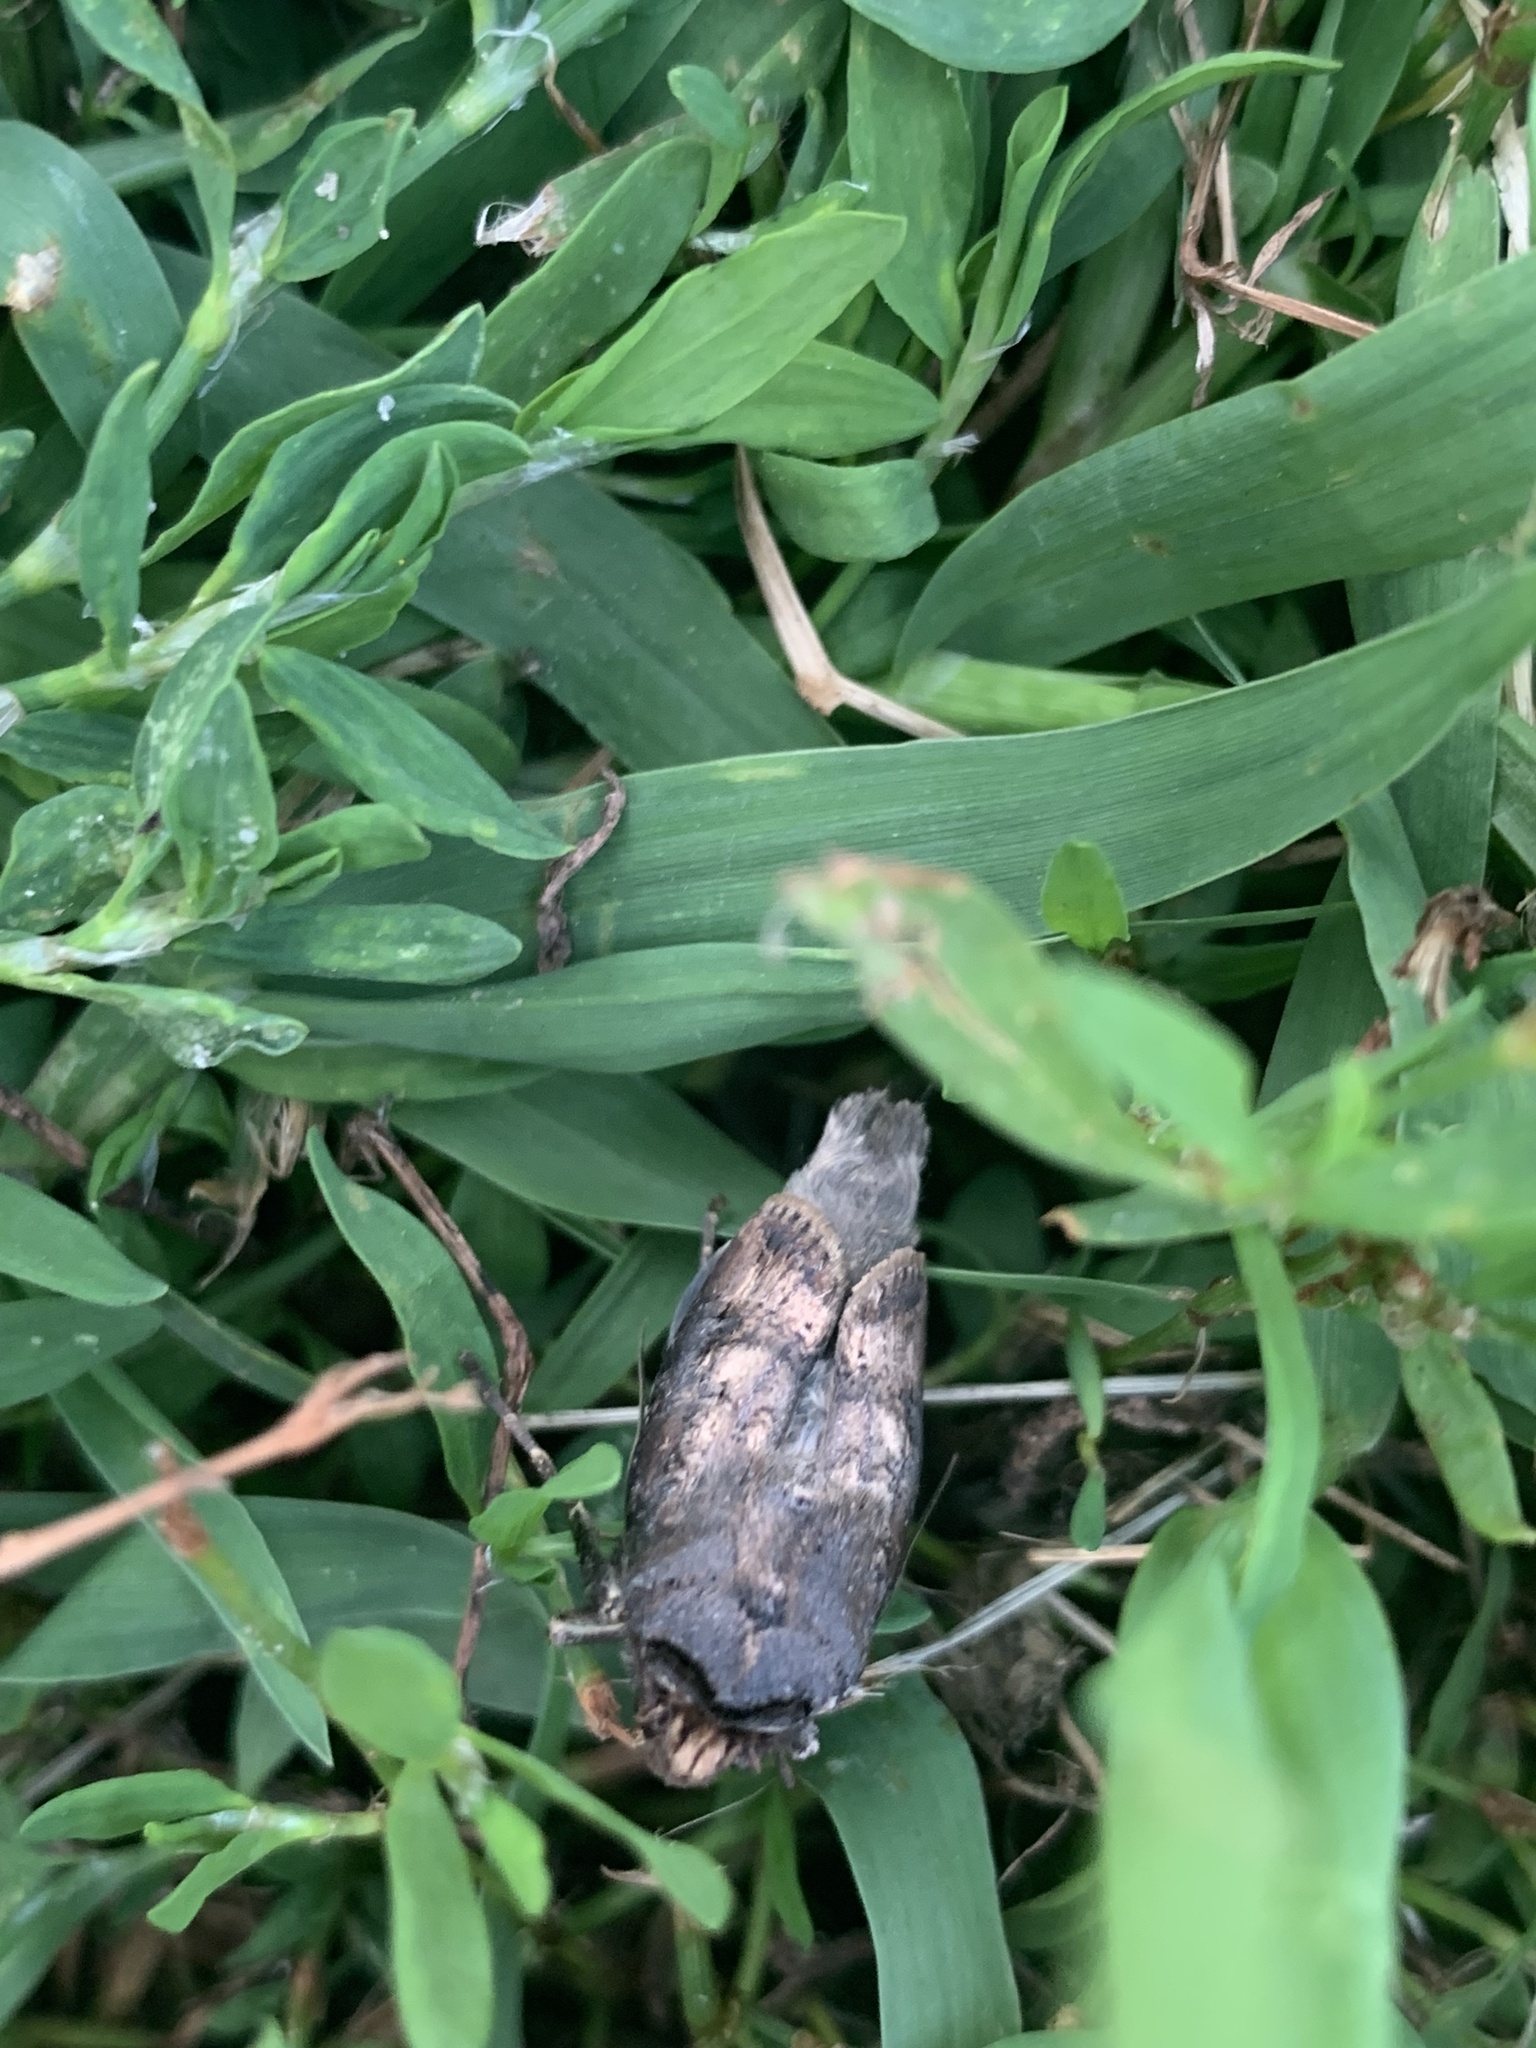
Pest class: cutworms